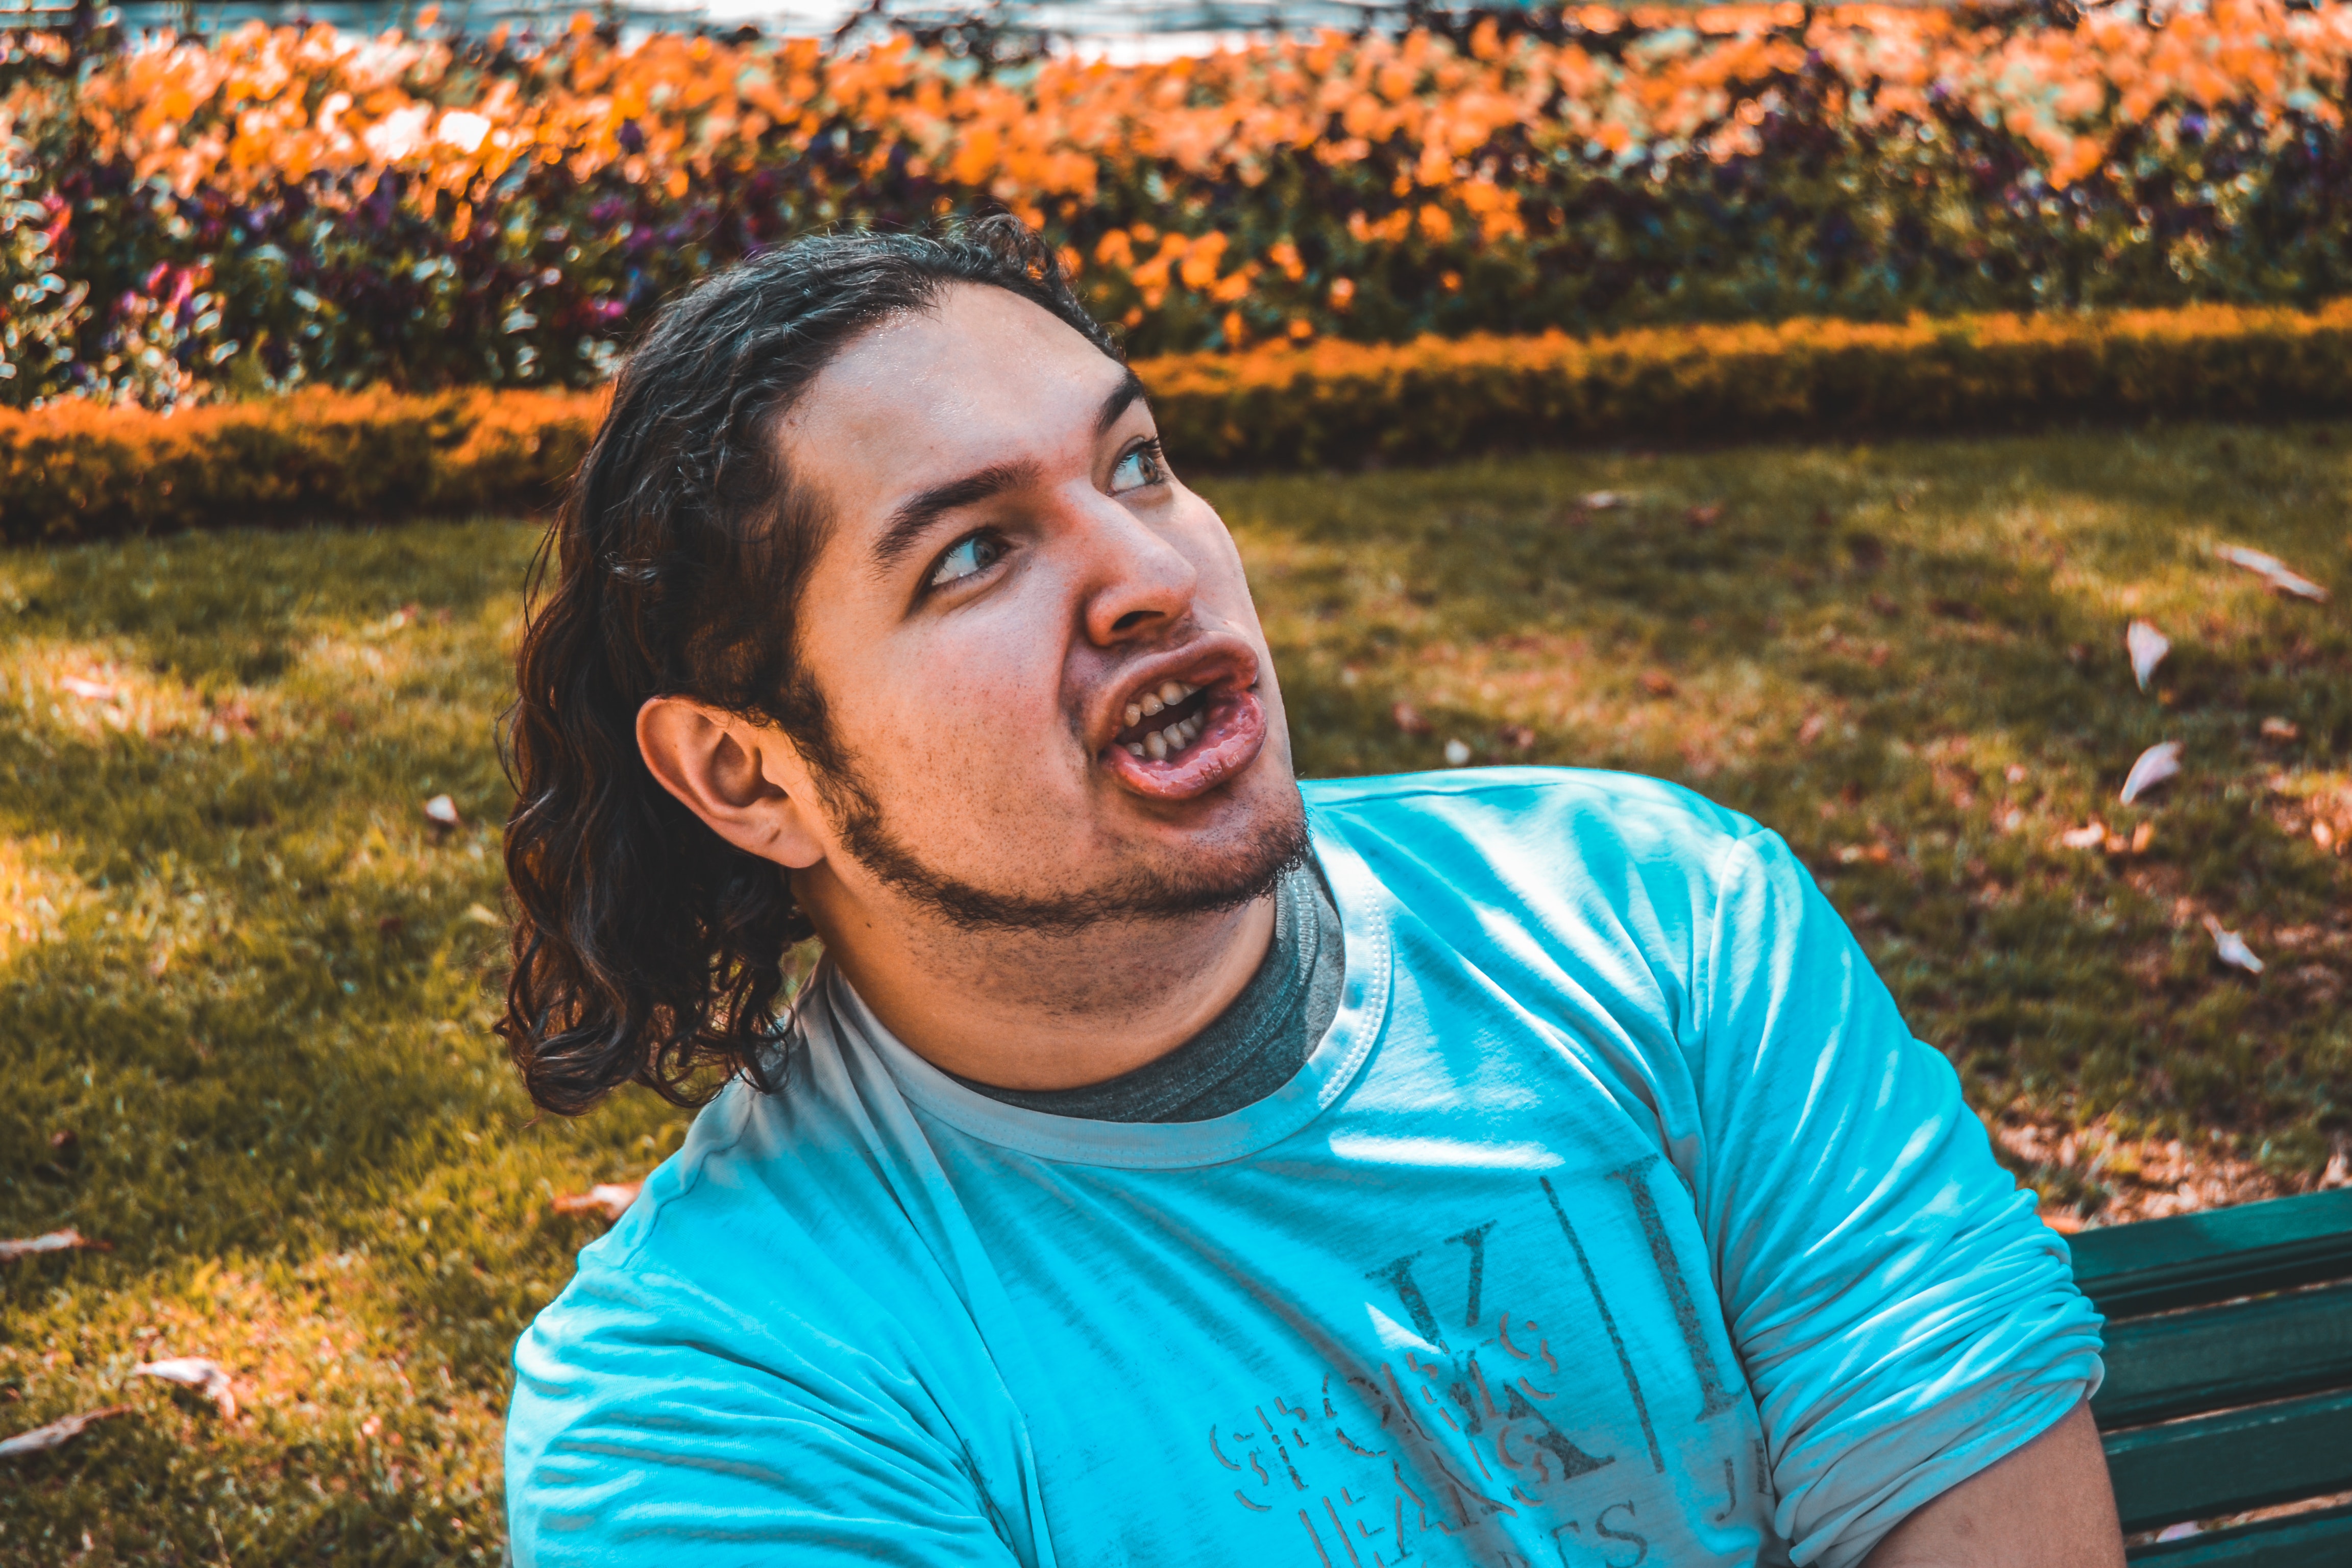
hair, face, people, facial expression, green, smile, leaf, grass, beauty, happy, yellow, facial hair, cool, hairstyle, fun, youth, cheek, beard, eye, forehead, photography, human, sunlight, summer, laugh, sitting, leisure, moustache, mouth, vacation, autumn, plant, long hair, photo shoot, portrait photography, t shirt, black hair, portrait